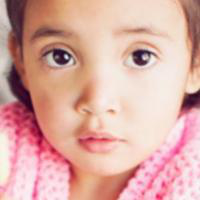
Age group: age 01-10